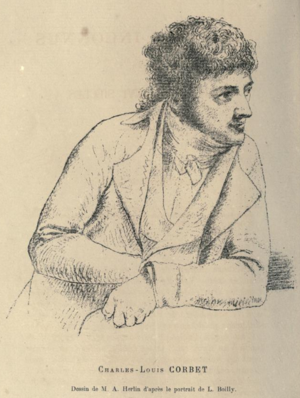
Charles-Louis Corbet, né à Douai le 26 janvier 1758 et mort à Paris le 10 décembre 1808, est un sculpteur français.